QF 5.25-inch naval gun

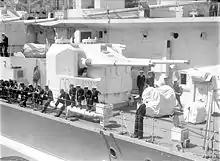
QF 5.25-inch Mark I turret on

Unlike its French and Italian contemporaries of similar size the QF 5.25-inch gun was designed as dual-purpose equipment capable of engaging both aircraft and surface targets. Combining the secondary and heavy anti-aircraft armament allowed a significant weight savings for the s, which were designed to meet the Washington Naval Treaty limit of 35,000 tons. The gun fired an shell, which was considered the largest that a gun crew could easily handle while still having the rate of fire needed for anti-aircraft use. In 1944, VT-fuzed shells became available, making the gun significantly more effective against aircraft.